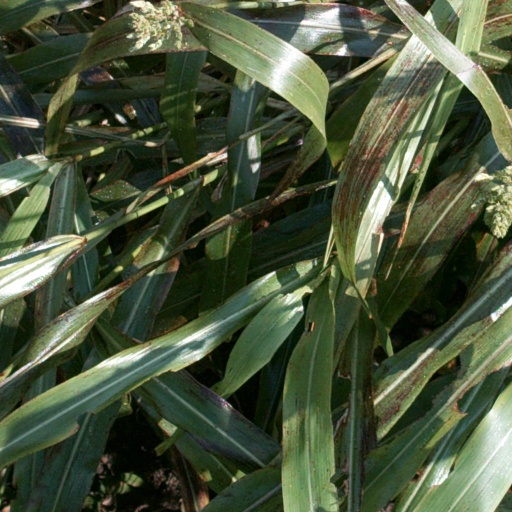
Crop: sorghum